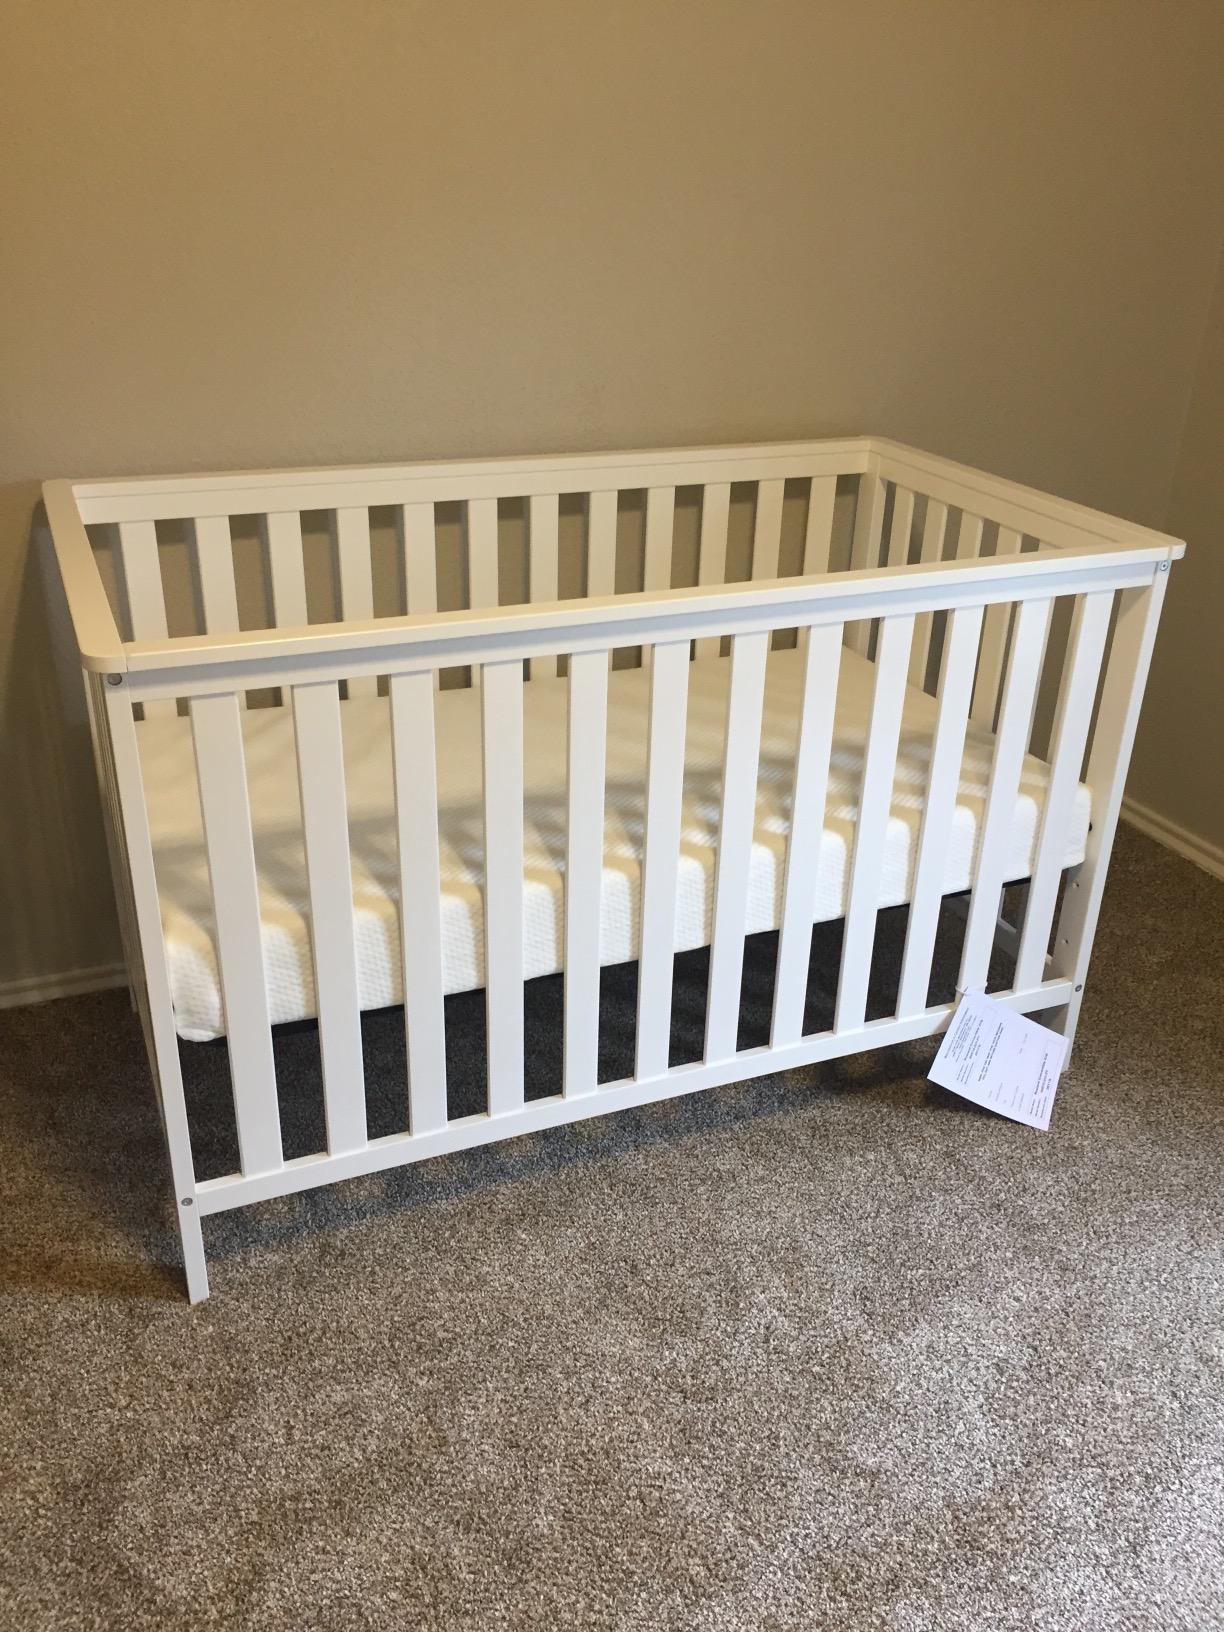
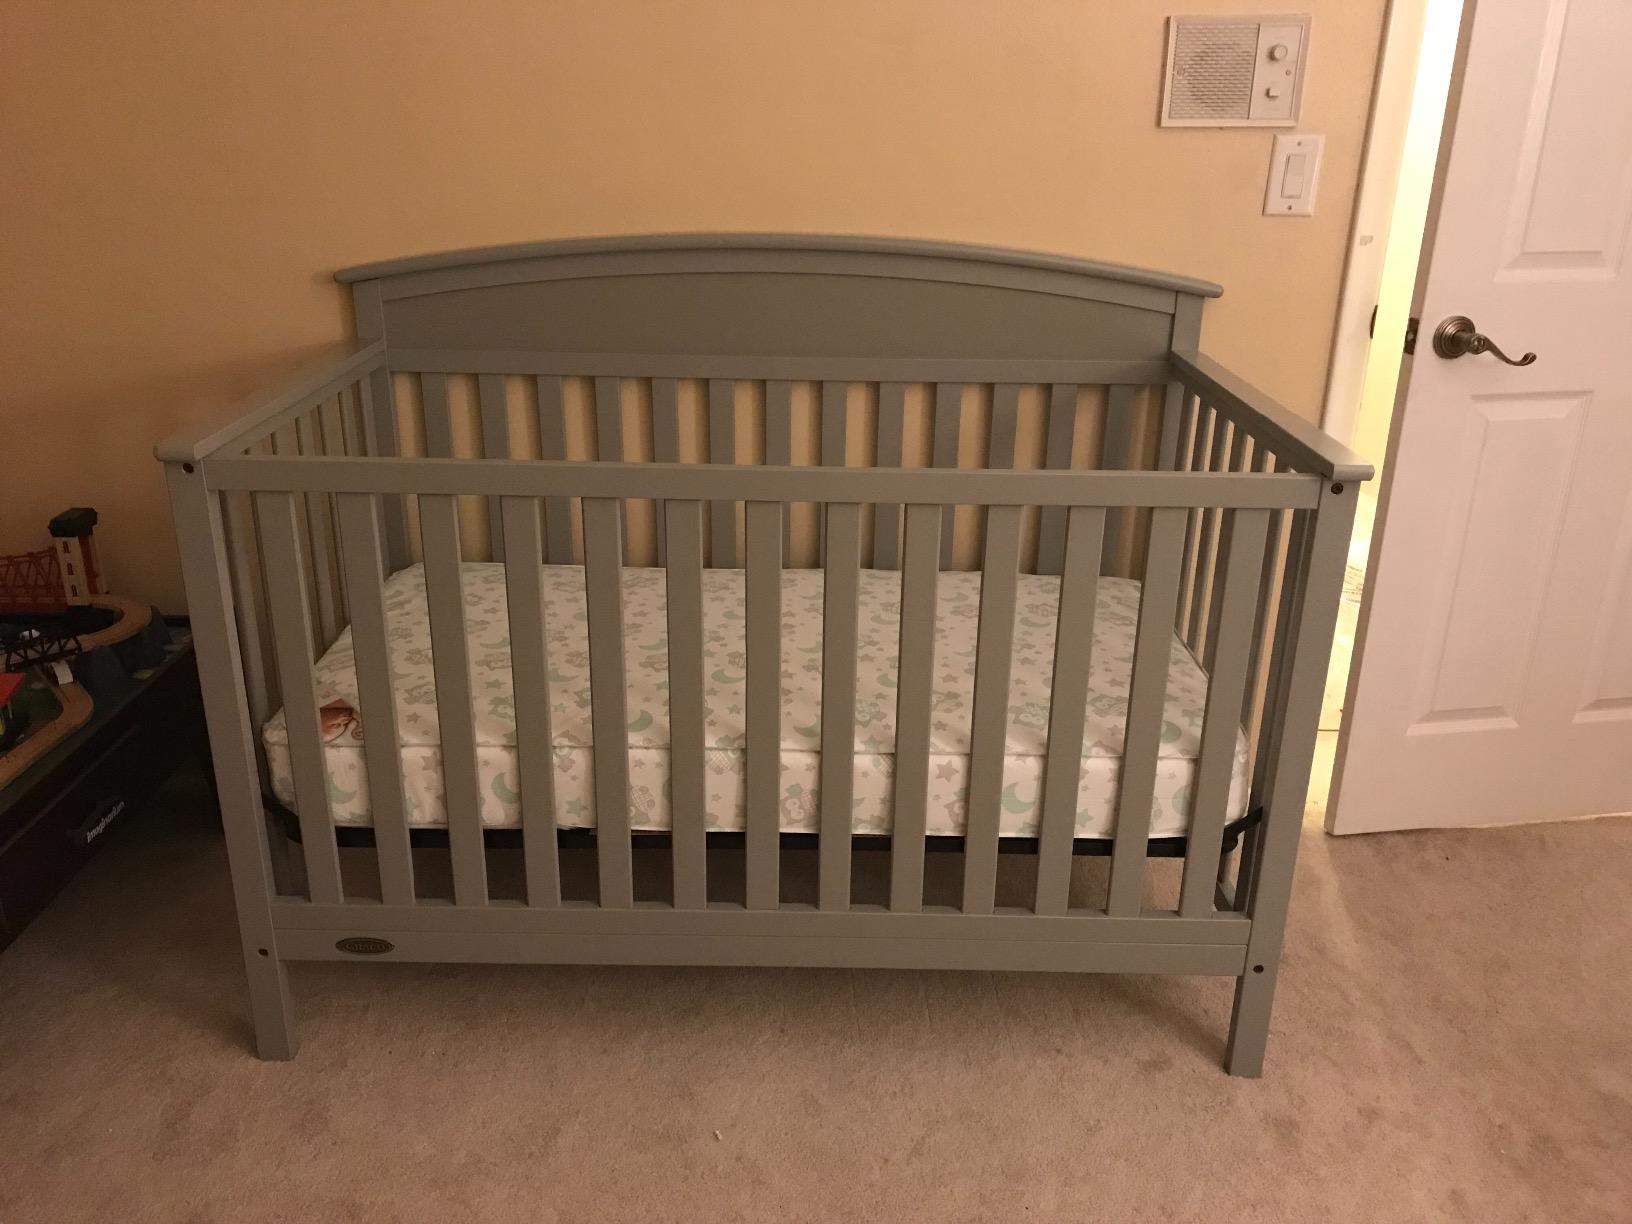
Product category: products_crib
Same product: no